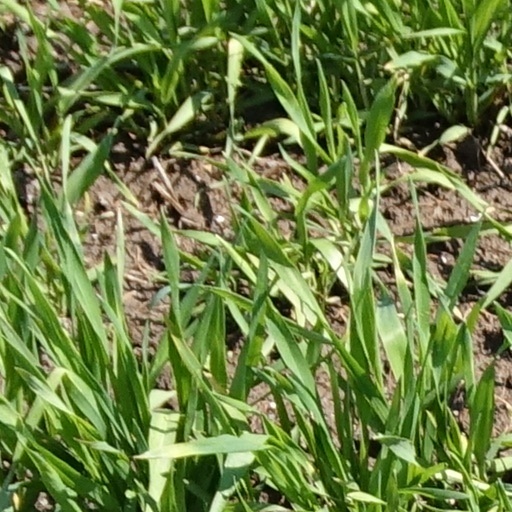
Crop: wheat